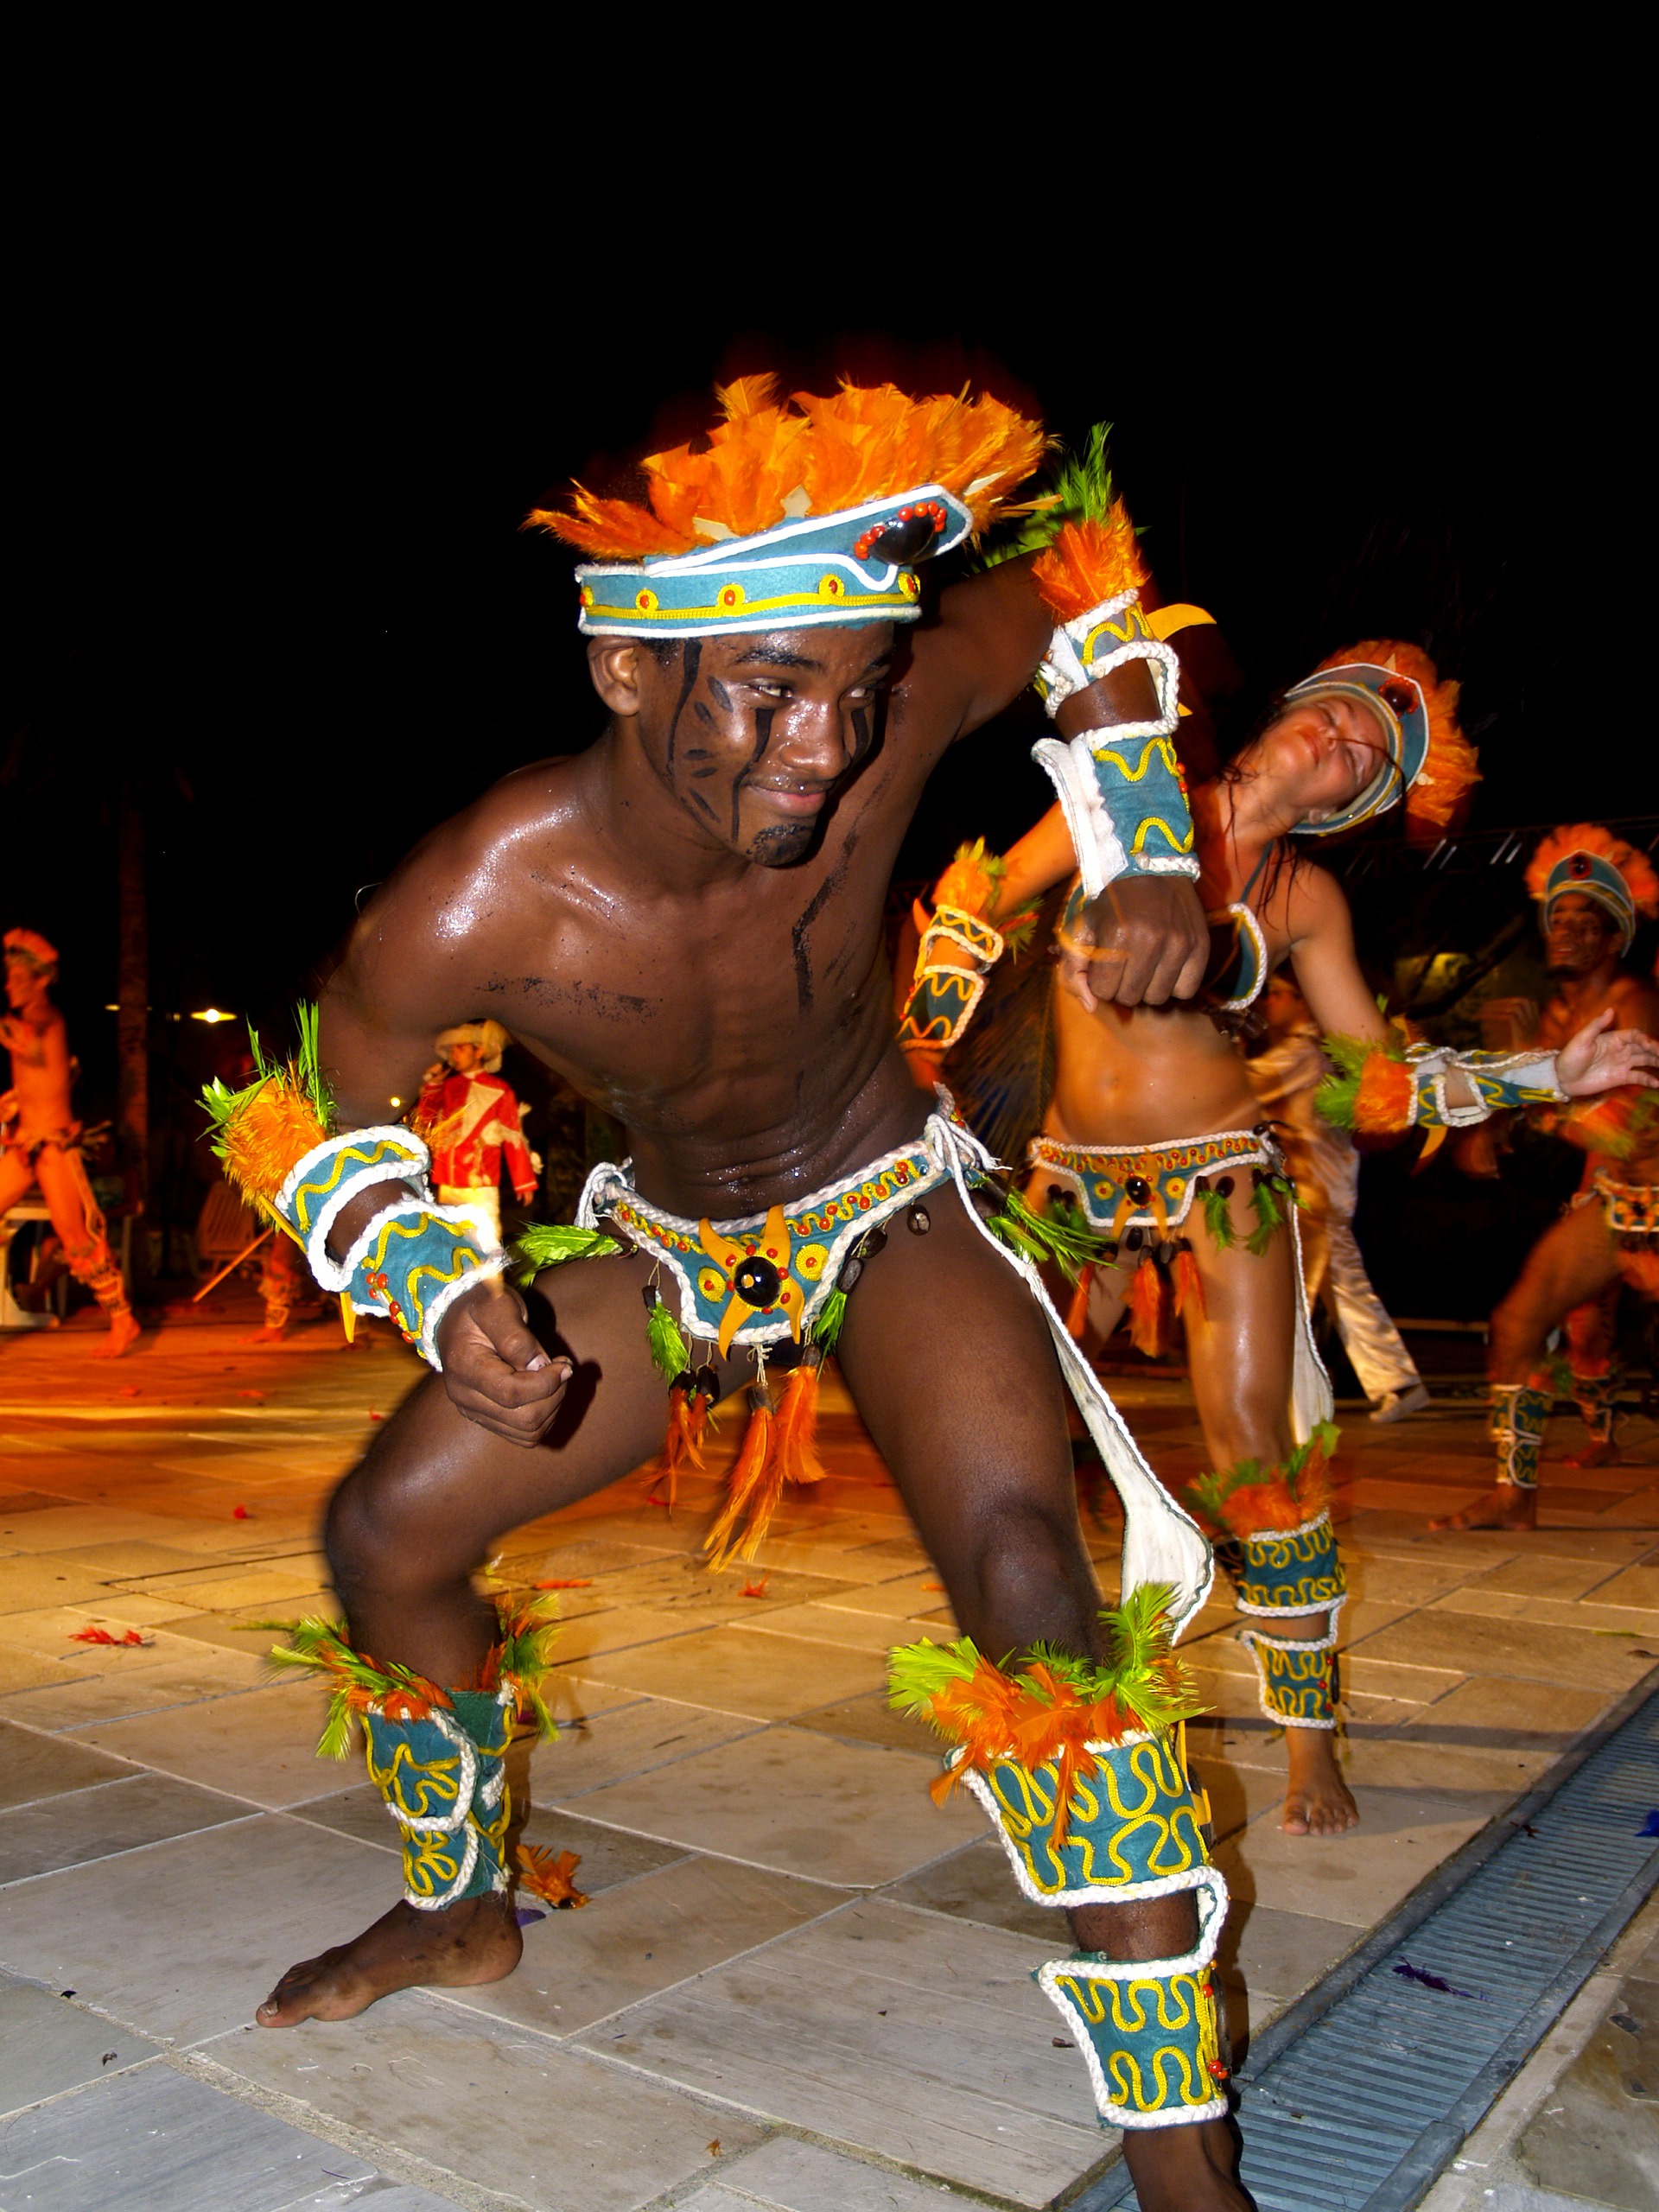
dance, carnival, show, colorful, dancer, festival, feathered, samba, brazil, costume, manaus